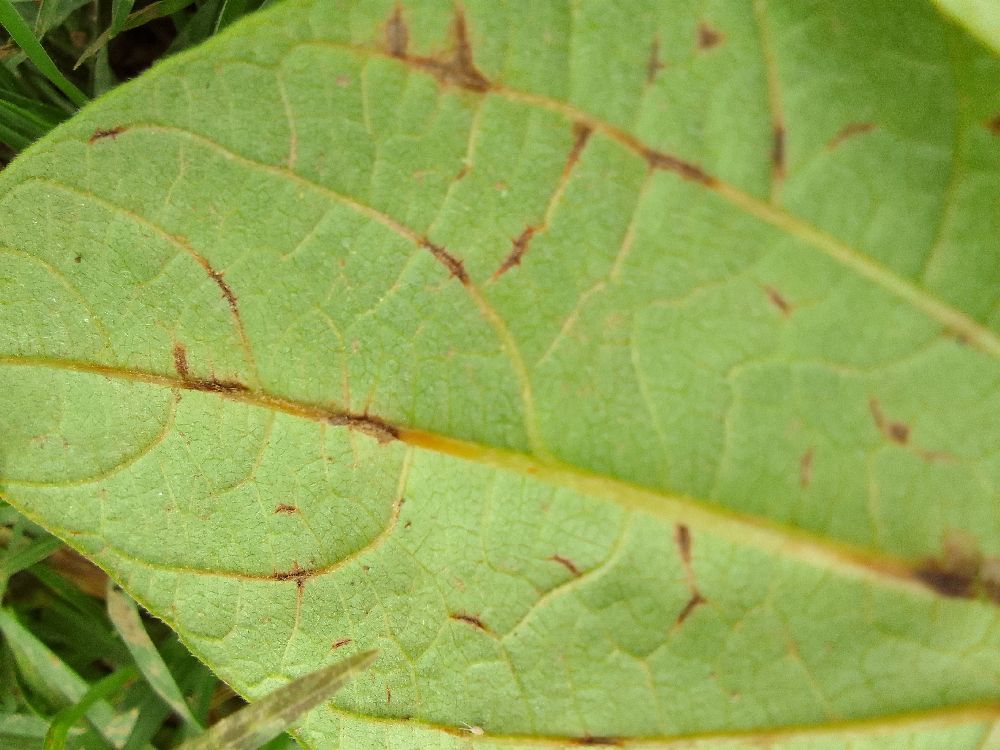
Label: anthracnose